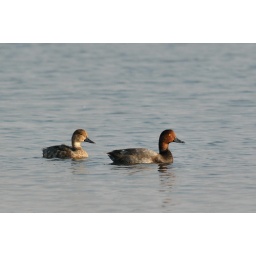
Redhead ducks 9/19/05 levee pond by railroad bridge Lewiston, Id.